Shun'ichi Kase

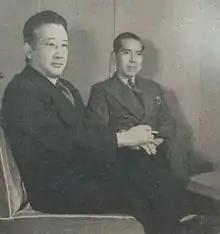
Kase Shun'ichi and Toshikazu

Shun'ichi Kase was a secretary to Japanese Foreign Minister Yōsuke Matsuoka in 1941. Then he was chargé d’affaires in Italy, as of 1943. Subsequently, he served as Japanese Ambassador to Switzerland (in 1945), Japanese Ambassador to Mexico (in 1952), and Japanese Ambassador to West Germany (1953-1956).